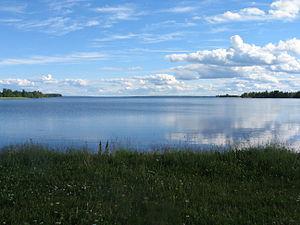
Le lac Lappajärvi est un grand lac de forme approximativement circulaire de 142 km², résultant de l'impact d'une météorite il y a 77,85 ± 0,78 millions d'années.